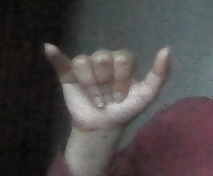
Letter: ya